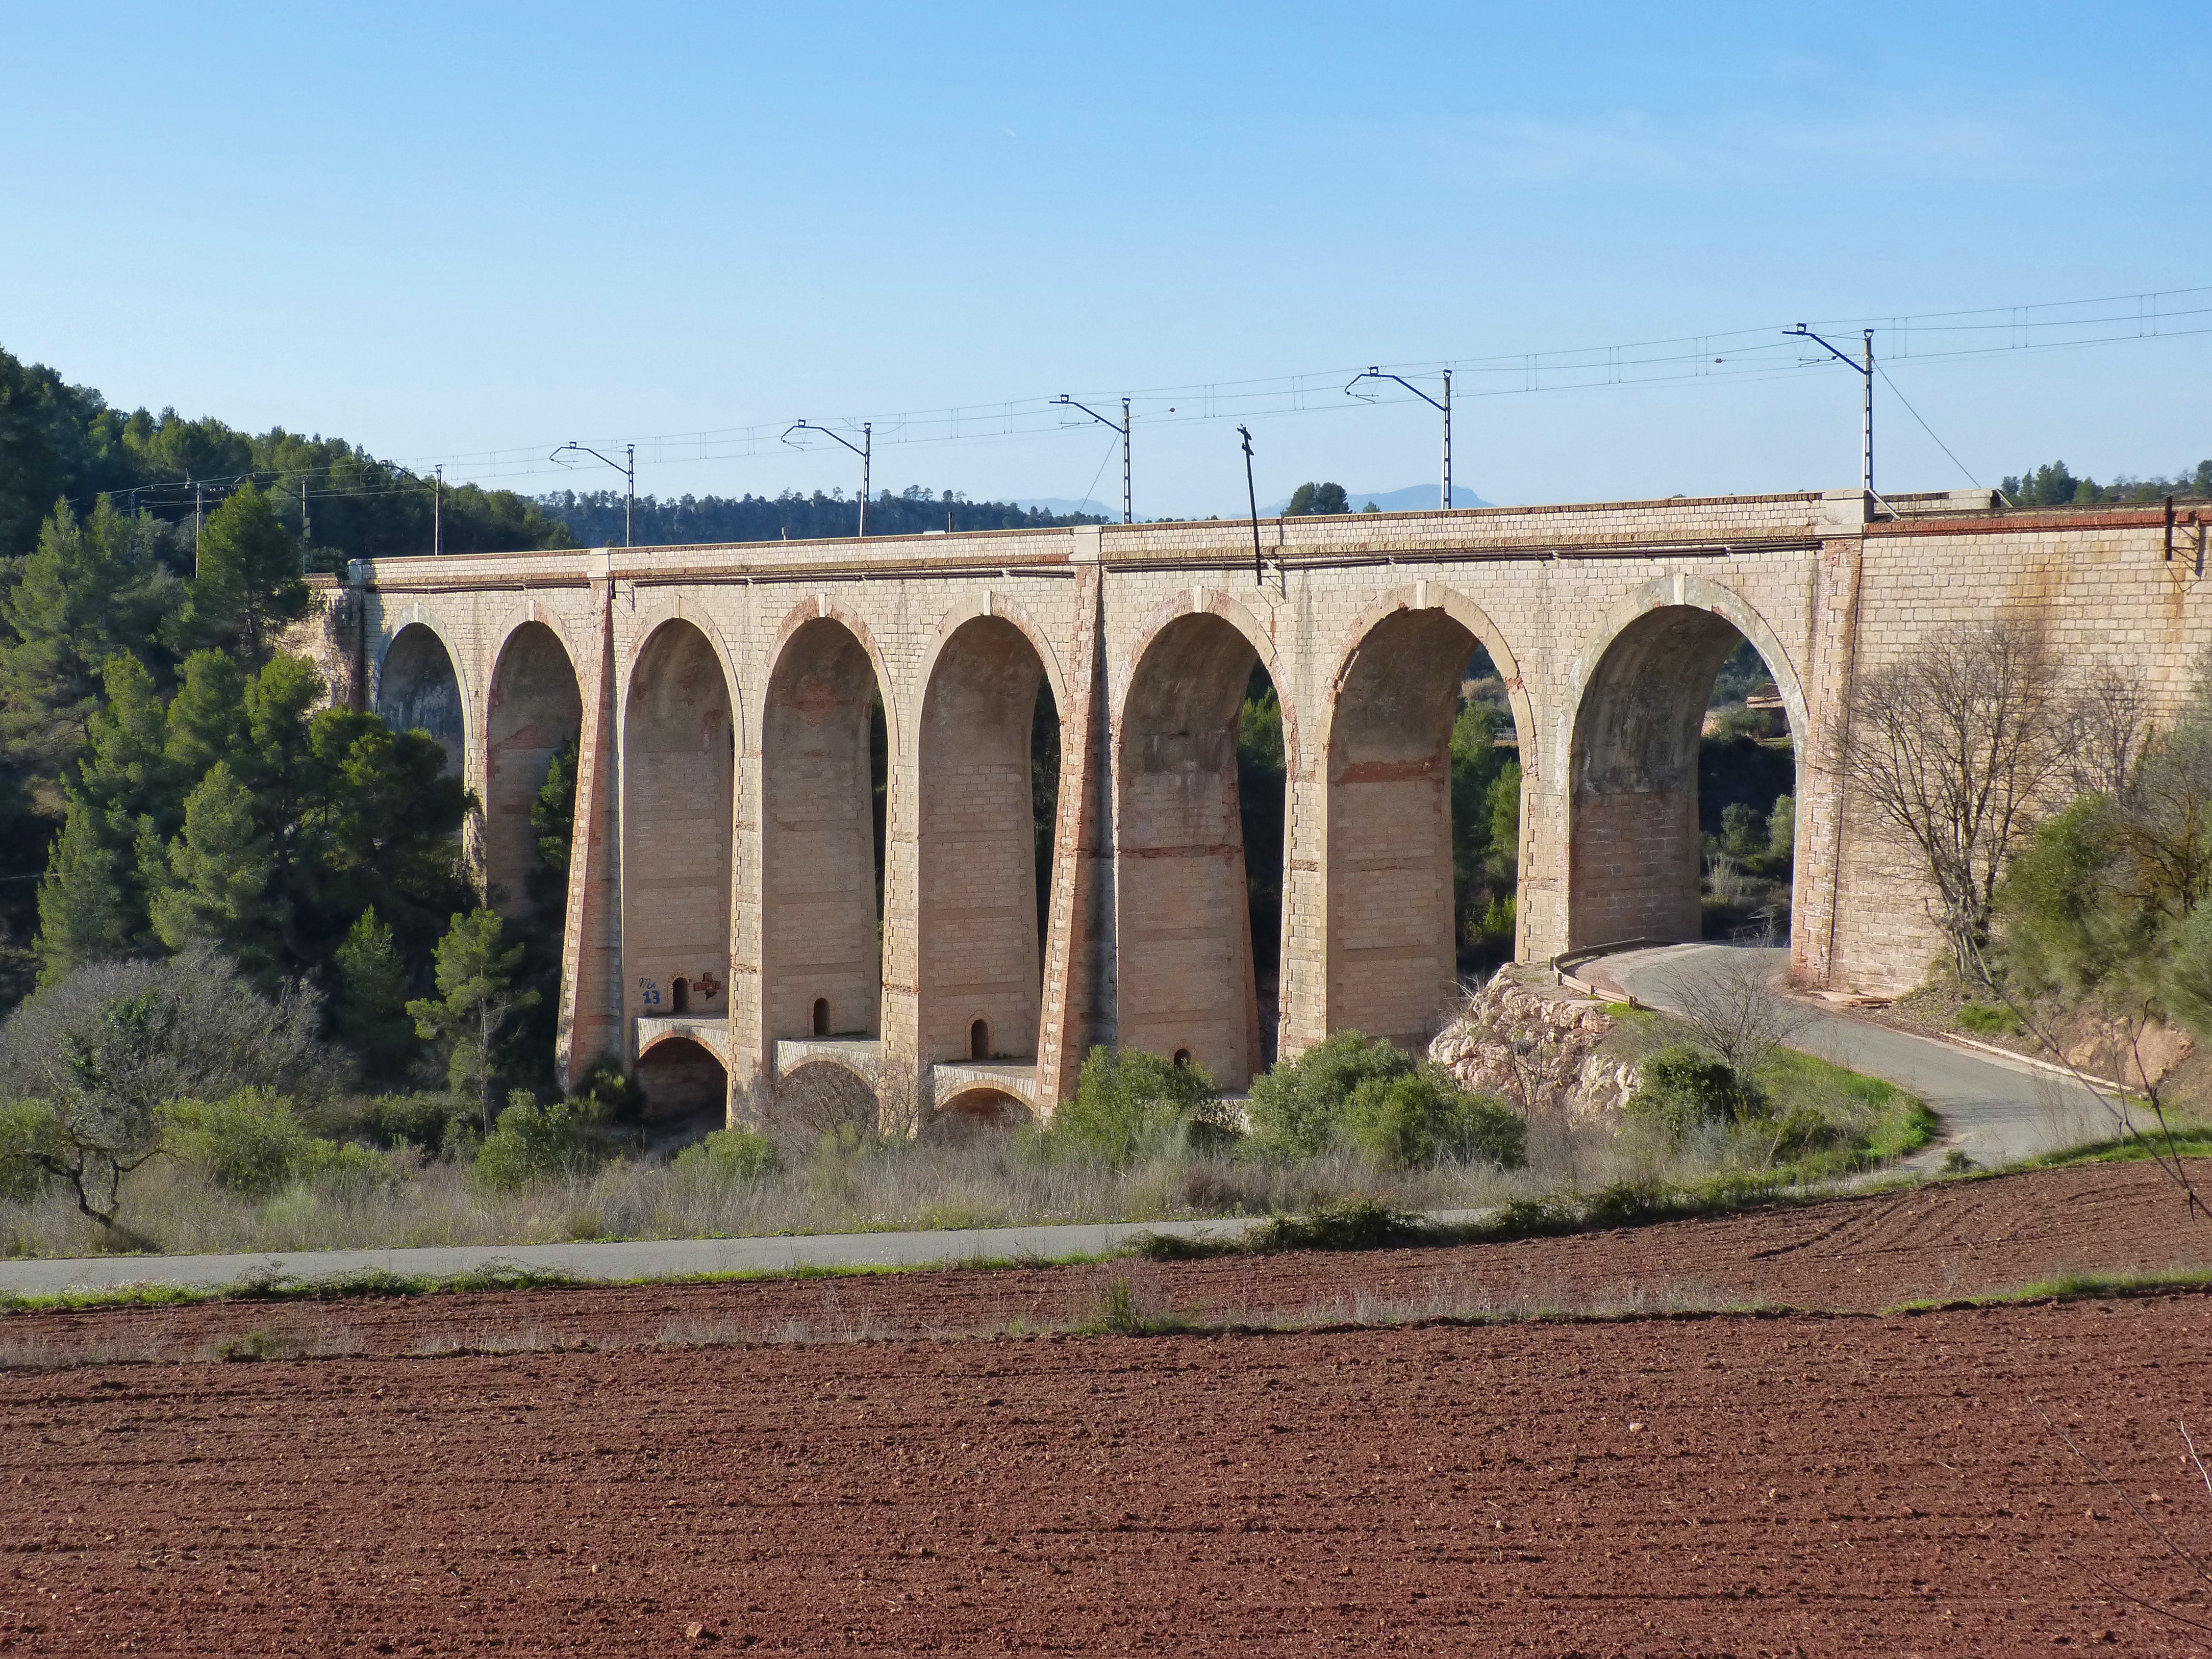
railway, bridge, arch, engineering, arches, viaduct, aqueduct, arch bridge, historic site, concrete bridge, freemasonry, fixed link